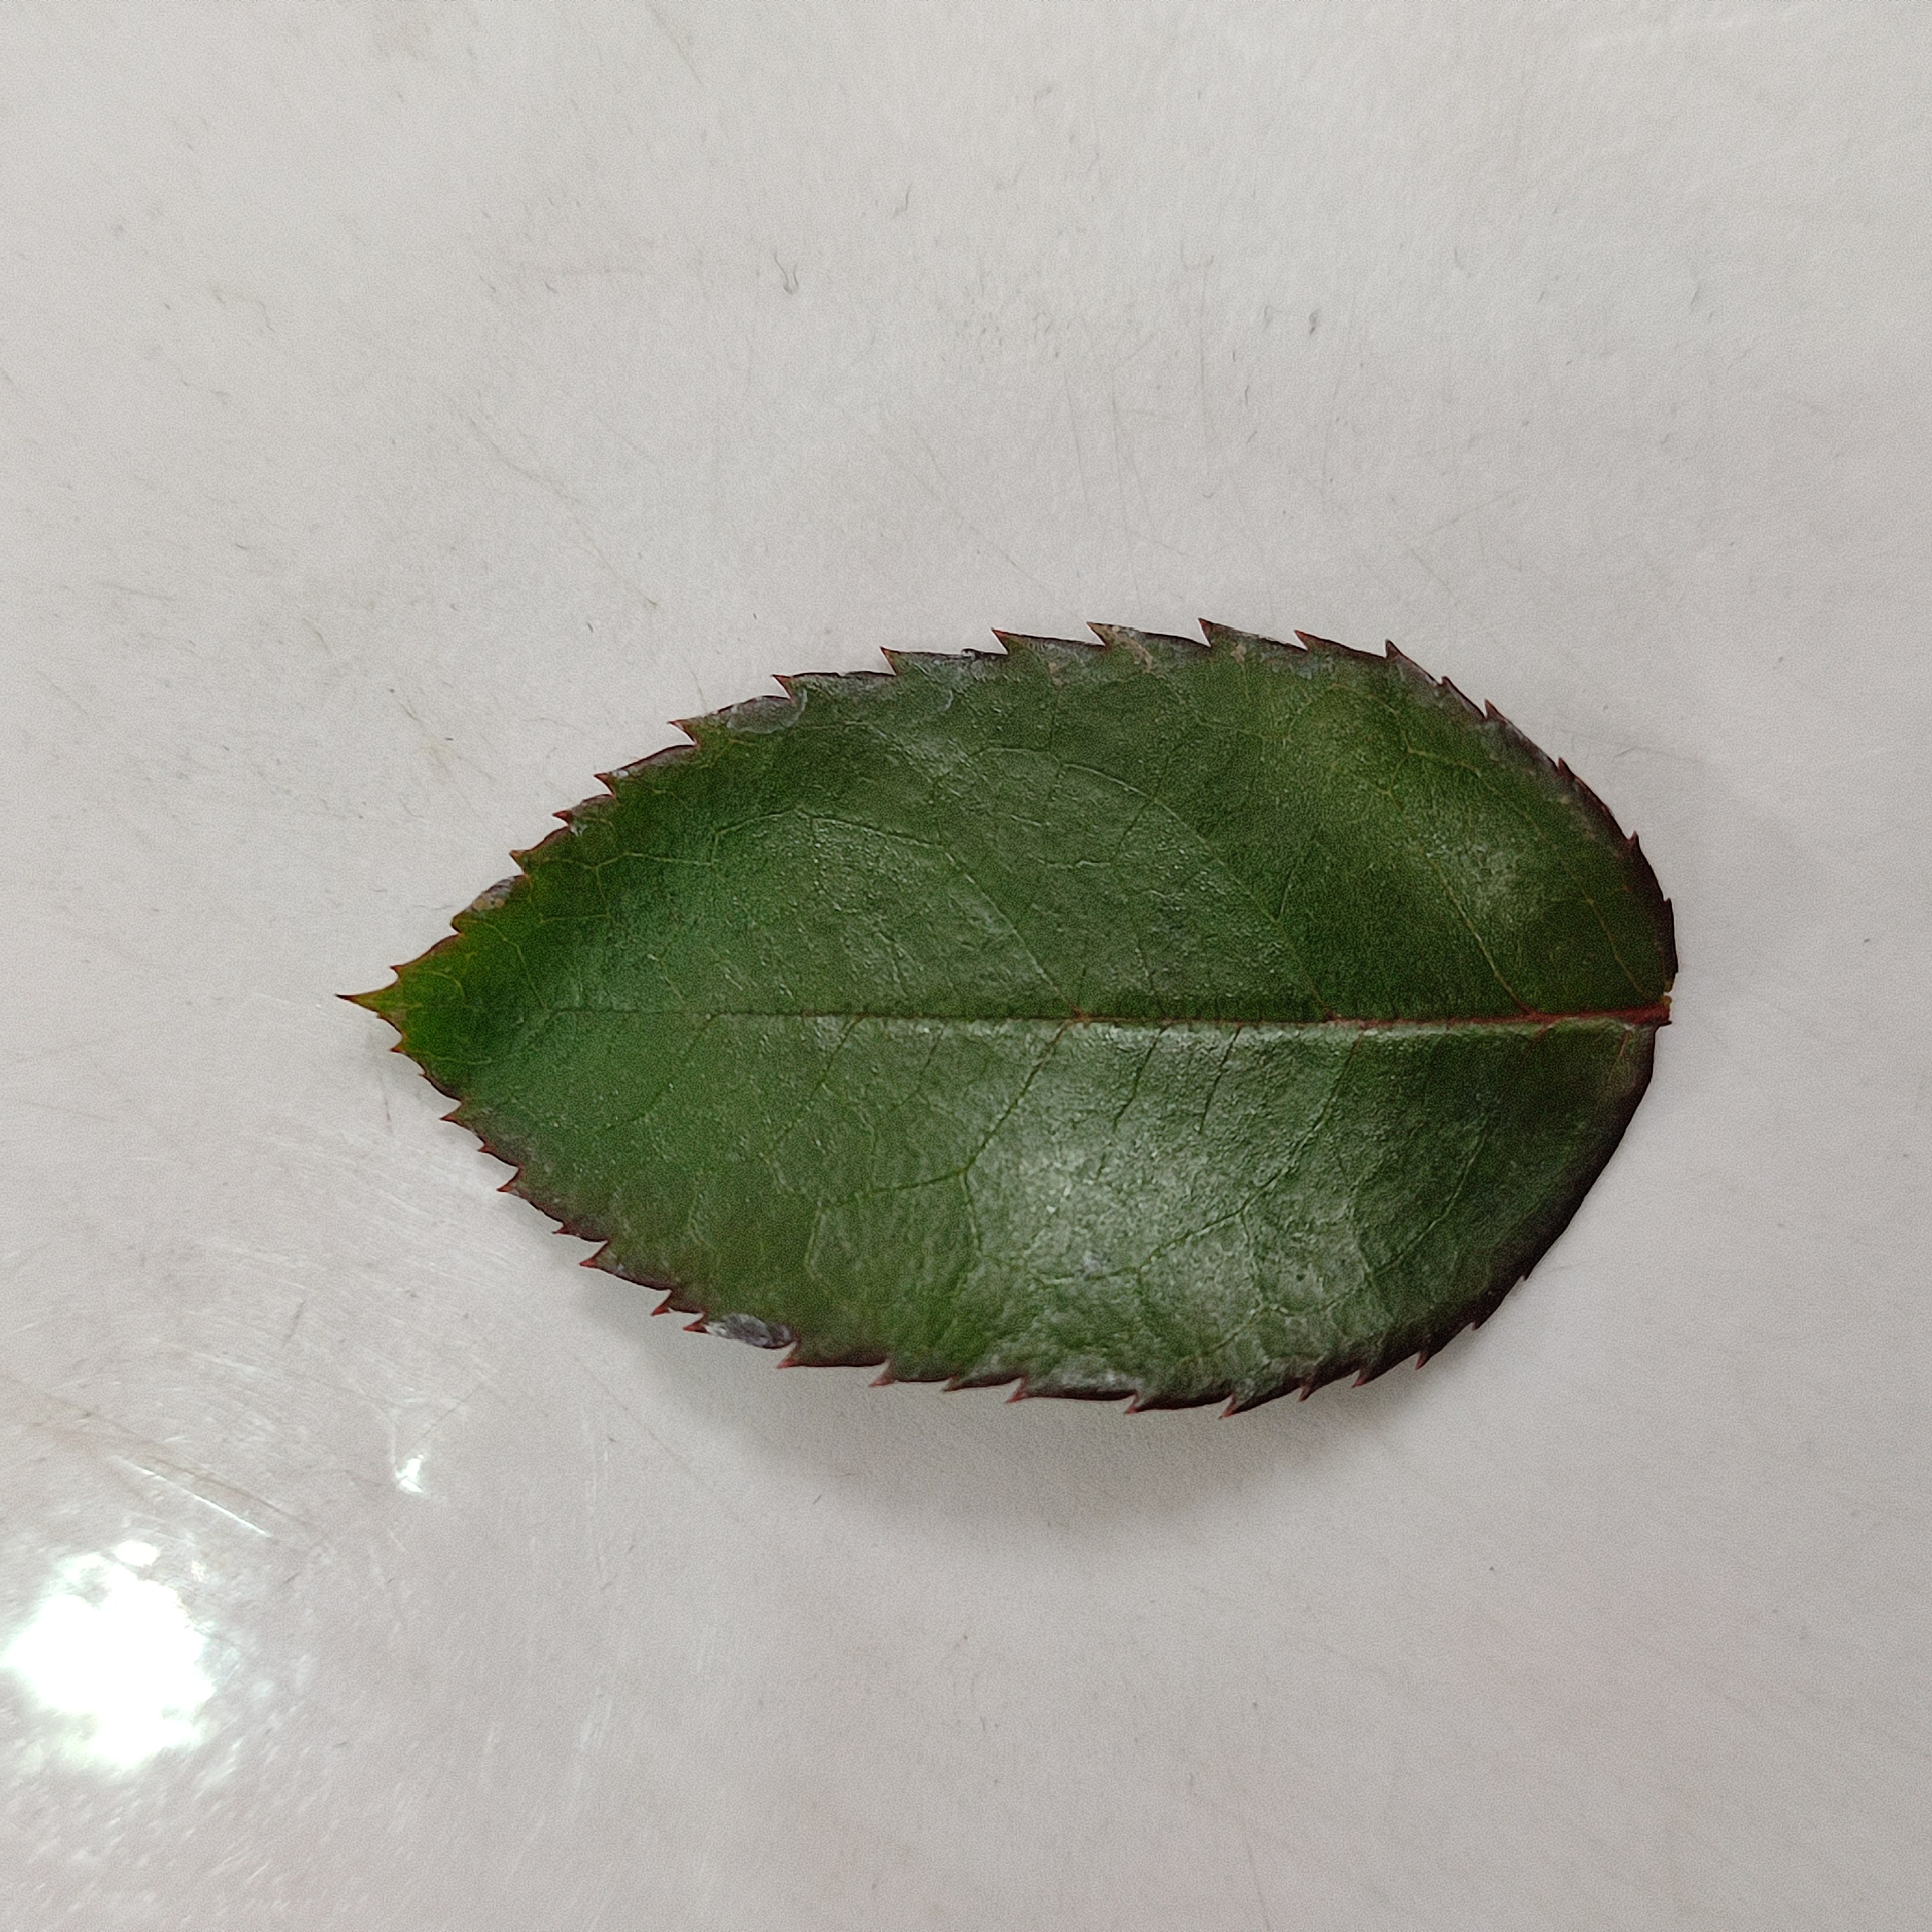
Label: Healthy Leaf